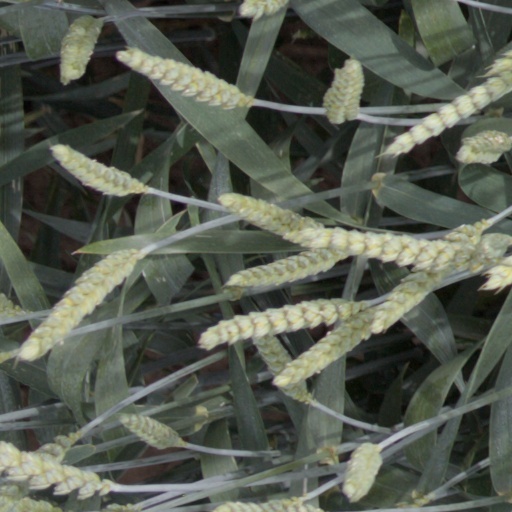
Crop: wheat